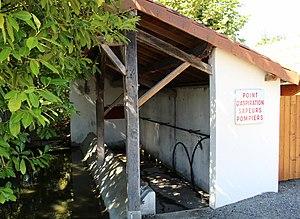
Lavoir de Gensac (Hautes-Pyrénées)
Gensac est une commune française située dans le département des Hautes-Pyrénées, en région Occitanie.
La liste des lavoirs des Hautes-Pyrénées présente les lavoirs situées dans le département français des Hautes-Pyrénées.